Arabian Nights (1942 film)

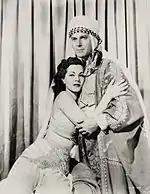
Maria Montez as Sherazade and Jon Hall as Haroun-Al-Rashid, publicity photograph for the film.

Walter Wanger had just joined Universal for whom he had made "Eagle Squadron". Looking for a follow-up he noted the box office success of "The Thief of Bagdad" which starred Sabu, who was under contract to Universal. The studio announced they would make the film on 24 March 1942. Montez, Hall and Sabu were always meant to star.